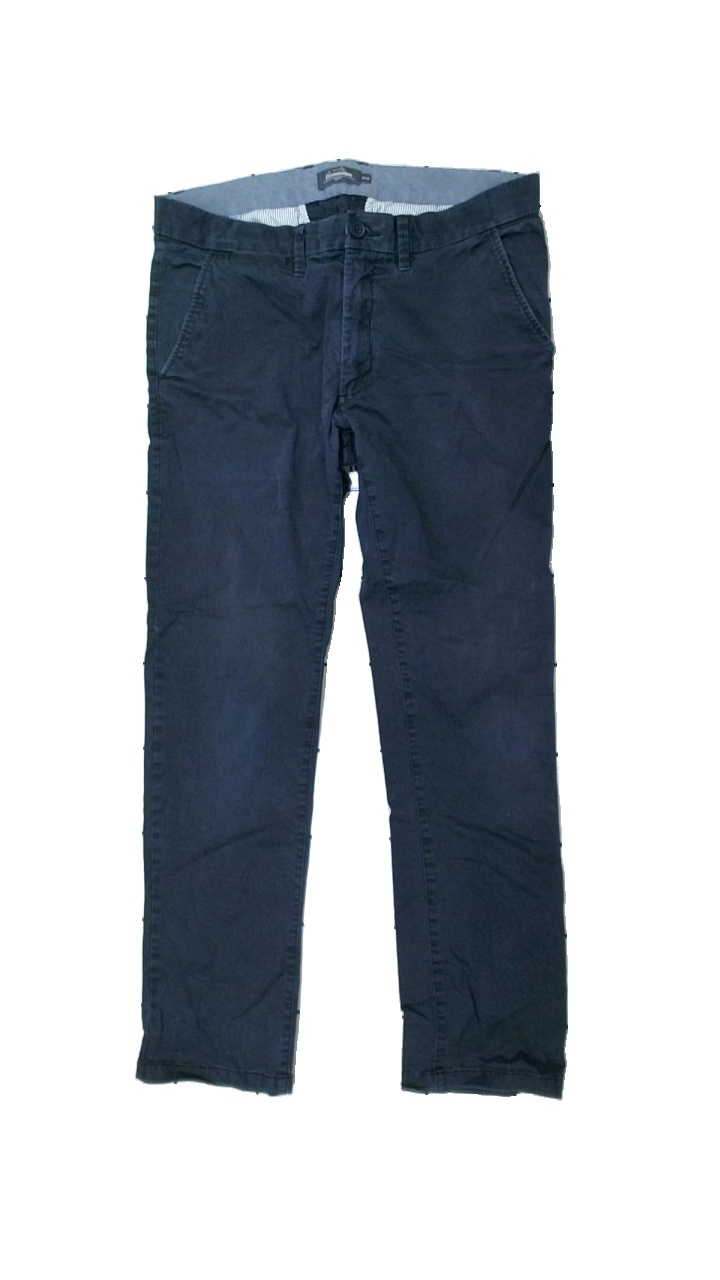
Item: Trousers (Men)
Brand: Dressman
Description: blå byxor, urtvättad och luddiga
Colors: Blue
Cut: Regular
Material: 100% cotton
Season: All
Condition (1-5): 2
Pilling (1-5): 2
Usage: Export
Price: <50